Fettes College

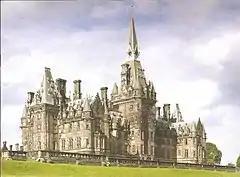
Fettes College Main Building

In the late 1990s the school performed particularly well academically: in 1998 Fettes was placed fourth in "The Daily Telegraph"'s league table of schools. In 1999 Fettes was placed fifth in the "Sunday Times" list of top mixed independent schools in the UK and in 2001 Fettes was declared "Scottish School of the year" by the "Sunday Times".